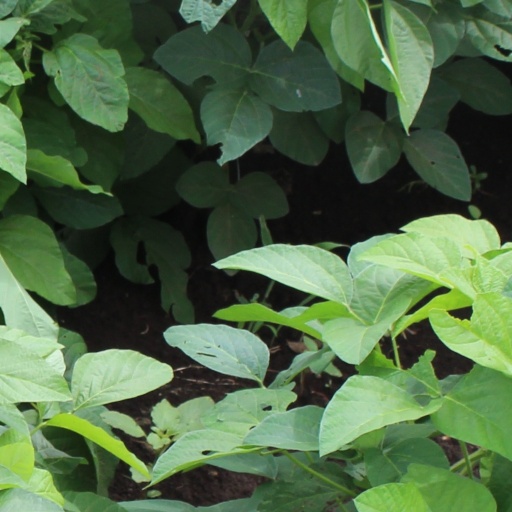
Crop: soybean